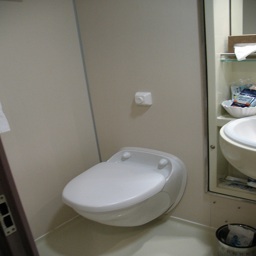
The flushing button is on the wall above the toilet seat.
a bathroom with a little toilet in the corner
A bathroom toilet connected to the wall instead of the floor.
a bathroom with a urinal on a wall
A toilet is in a bathroom near a sink.